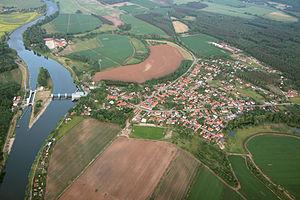
Hradištko est une commune du district de Nymburk, dans la région de Bohême-Centrale, en République tchèque. Sa population s'élevait à 647 habitants en 2020.